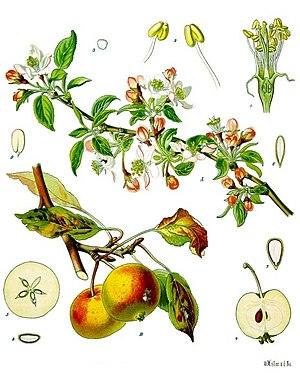
Pommier. Une branche florifère en A et fructifère en B. 1 — fleur sans corolle en coupe longitudinale agrandie, 2 — étamines, 3 — pollen, 4 — fruit en coupe longitudinale, 5 — idem en coupe transversale, 6 et 7 — graines avec tégument en coupe longitudinale, de différents côtés, 8 — la même section transversale, 9 — la même sans tégument